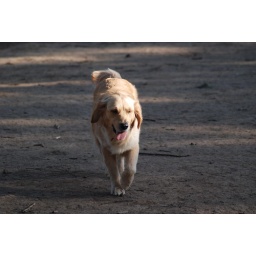
A local golden retriever going for a trot in our local dog park.